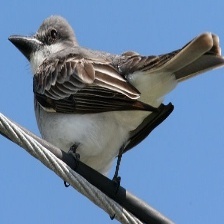
Species: GRAY KINGBIRD
Scientific name: TYRANNUS DOMINICENSIS